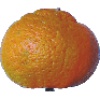
Label: Mandarine 1